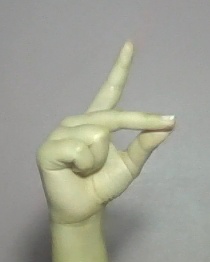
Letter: ta